HMS Dianella

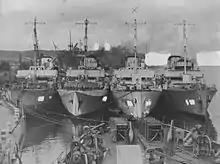
Corvettes of B7 Group moored in Londonderry. "Alisma", "Dianella", "Sunflower" & "Kingcup". The white areas are where the official censor has painted out security sensitive material

"Dianella" was part of Escort Group B7, one of seven such British naval groups which served with the Mid-Ocean Escort Force (MOEF). It provided convoy protection in the most dangerous midsection of the North Atlantic route. B7's first convoys, in the spring of 1942, were uneventful.